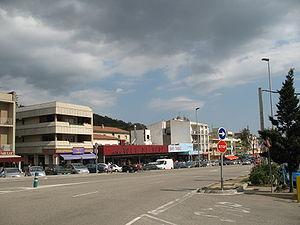
La N-II à l'entrée de la zone commerciale de La Jonquera.
La route nationale N-II est une route du réseau espagnol reliant Madrid et Barcelone à la frontière française par La Jonquera, puis côté français à Le Perthus sur la RN 9.